Jagdstaffel 22

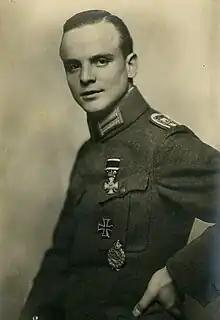
Josef Jacobs, triumphant in 48 aerial victories, was a member of Jasta 22.

Original equipment at mobilization was nine Halberstadt D.II and two Albatros D.II fighters. The Jasta operated Albatros fighters until it gained Fokker D.VIIs in 1918. It had at least one Siemens-Schuckert D.IV during the closing days of the war, as "Staffelführer" Lenz used one to become an ace on 29 September 1918, and was delighted with the aircraft.